Mumbai Central–New Delhi Tejas Rajdhani Express

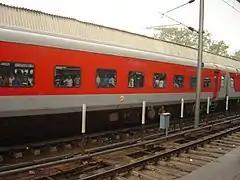
Earlier, Mumbai Rajdhani Express had LHB rakes

The initial mention of the Rajdhani service originating from Bombay was documented in the Annual Railway Budget for the fiscal year 1970-71, coinciding with the introduction of a meter gauge Rajdhani from Ahmedabad to Delhi. Subsequently, on 17 May 1972, the second Rajdhani Express in India was inaugurated from Bombay Central under the auspices of the then Minister of Railways, Shri. K. Hanumanthaiya. This inaugural service, identified as 151 DN / 152 UP Bombay Central – New Delhi Rajdhani Express, comprised four air-conditioned chair car coaches (ACC), two air-conditioned sleeper car coaches (AC Sleeper), one air-conditioned first-class coach (AC First Class), one pantry car (PC), and two power cars. The inaugural Bombay Rajdhani Express was hauled by a single WDM-2 locomotive from the Ratlam shed. This locomotive was specially retrofitted for Rajdhani Express operations, featuring re-gearing and resilient thrust pad enhancements to facilitate speeds of up to 120 km/h. Departing from platform number 5 of Bombay Central at 15:45 hrs, the Rajdhani Express traversed the Baroda (now Vadodara) – Kota – Mathura route, arriving in New Delhi the following morning at 11:50 hrs, thereby achieving a record journey time of 19 hours 05 minutes.